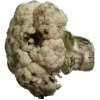
Label: cauliflower